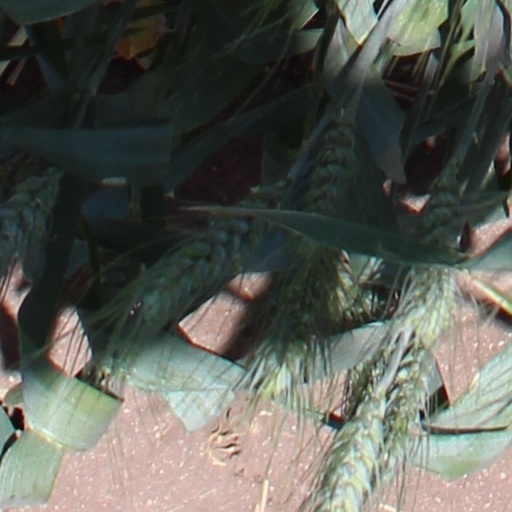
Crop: wheat